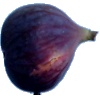
Label: fig